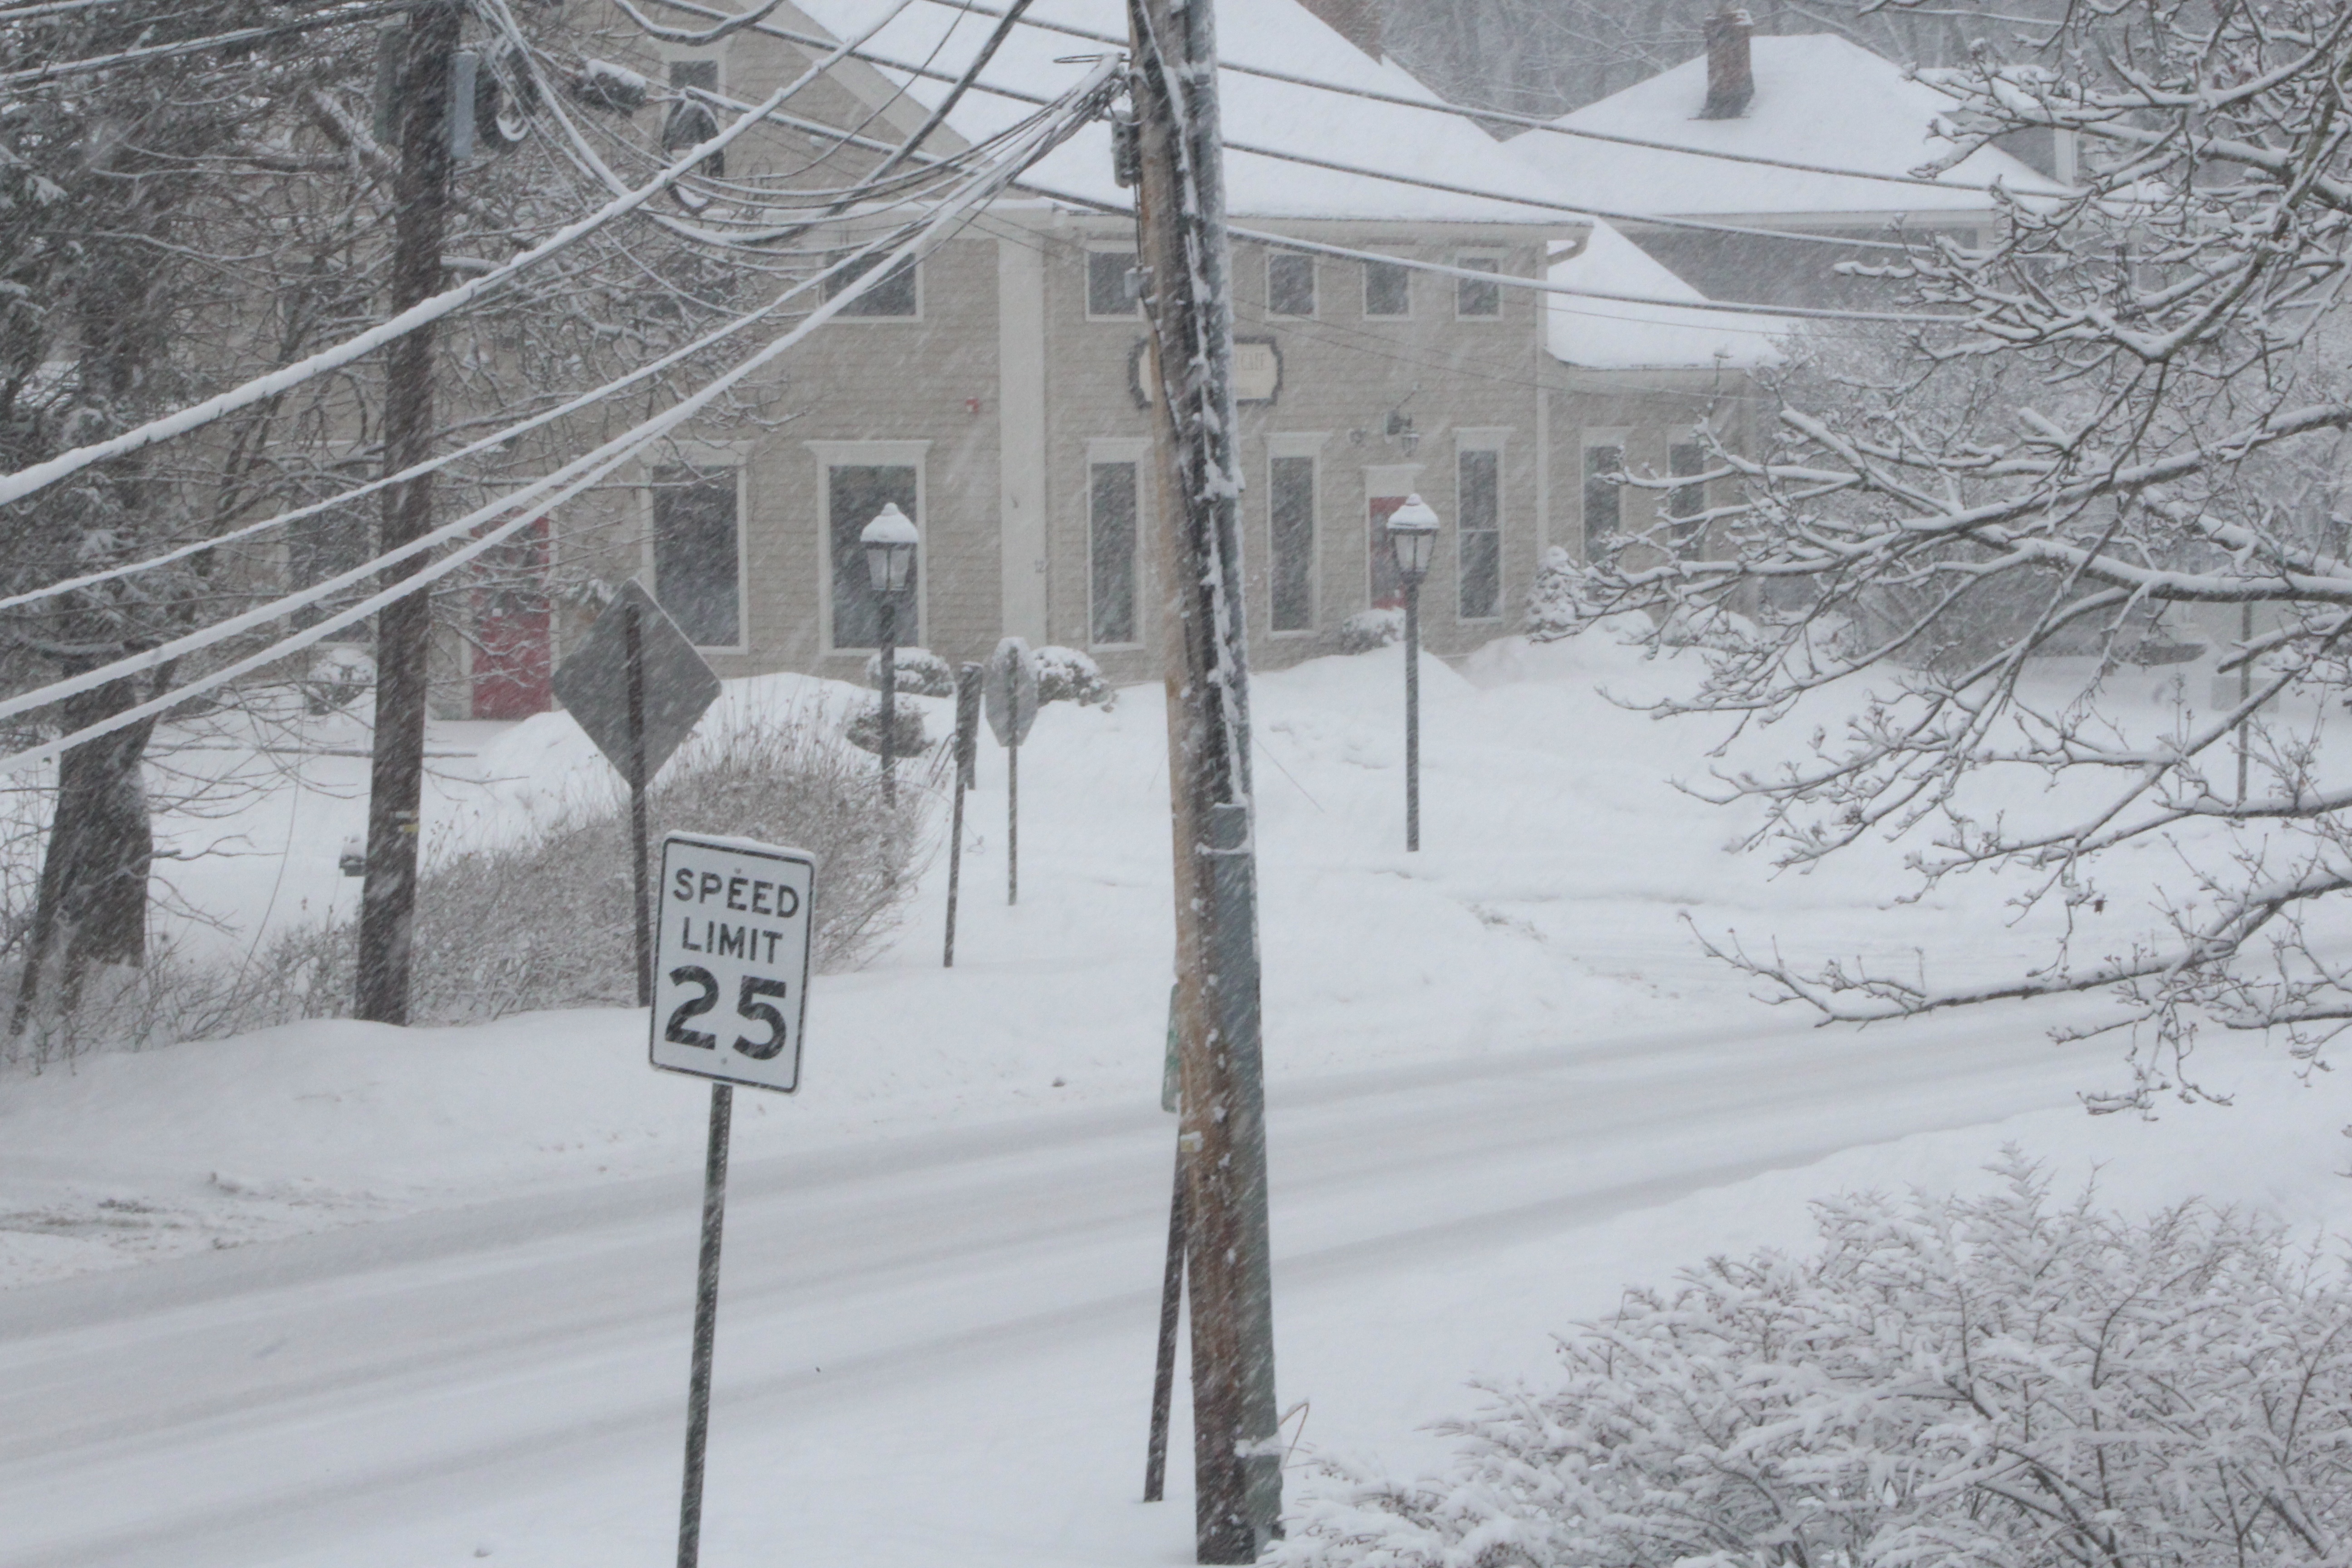
nature, snow, winter, road, building, weather, season, blizzard, freezing, geological phenomenon, winter storm, rain and snow mixed